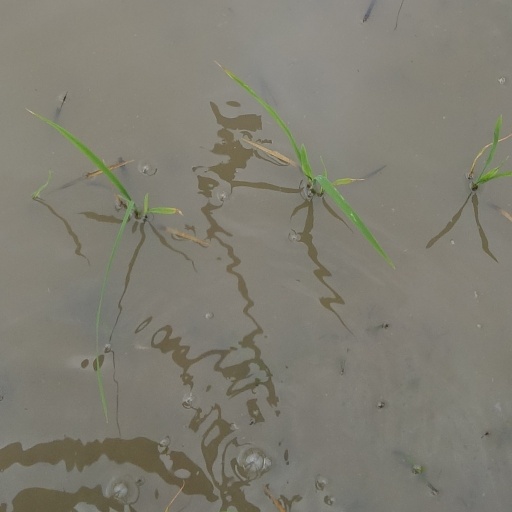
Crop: rice